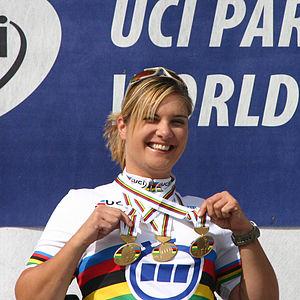
Ursula Schwaller, née le 22 juin 1976 à Fribourg est une coureuse cycliste et rameuse d'aviron suisse handisport, double médaillée de bronze aux Jeux paralympiques de Londres en 2012. Elle remporte le prix de Cycliste suisse de l'année en 2009.